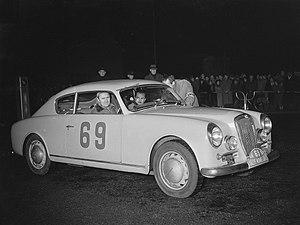
Le Rallye automobile Monte-Carlo est une manifestation sportive de type rallye automobile organisée par l'Automobile Club de Monaco et dont le cadre de départ et d'arrivée est la principauté de Monaco, même si l'essentiel du parcours a lieu plus au nord, notamment dans les départements français des Alpes-Maritimes, de l'Ardèche, de la Drôme, des Hautes-Alpes, de l'Isère ou encore des Alpes-de-Haute-Provence, selon les années. Cette épreuve se déroule systématiquement en hiver, au mois de janvier.
Ciro Basadonna, né en 1906 à Turin, décédé le 7 octobre 2009, était un pilote de course automobile italien, dont les principales performances furent les victoires de 1954 au Rallye automobile Monte-Carlo avec Louis Chiron et de 1958 au Rallye Acropolis, deux résultats obtenus au volant d'une Lancia Aurelia GT.
La Lancia Aurelia est une automobile du constructeur automobile italien Lancia. Modèle haut de gamme, devenu automobile de collection mythique, construit entre 1950 et 1958 en plusieurs versions avec le premier moteur V6 de série du monde, elle remporte avec un succès dominant de nombreuses courses et rallyes. Sa version Formule 1 Lancia D50, est championne du monde de Formule 1 1956 avec la Scuderia Ferrari et Juan Manuel Fangio. Son nom est inspiré de la Via Aurelia, voie romaine entre Rome et la Côte d'Azur en France